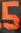
Number: 5